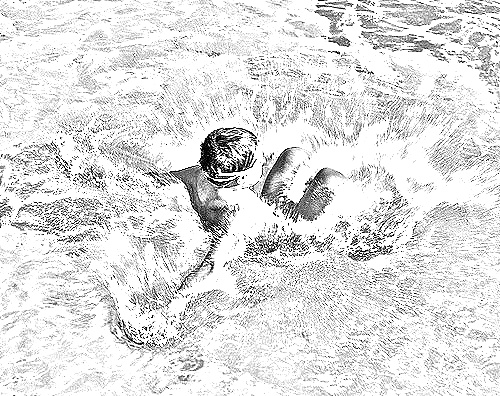
Portrait style: Sketch Portrait